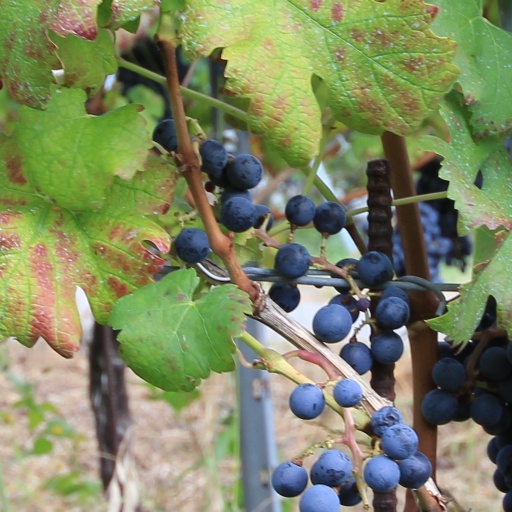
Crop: grape